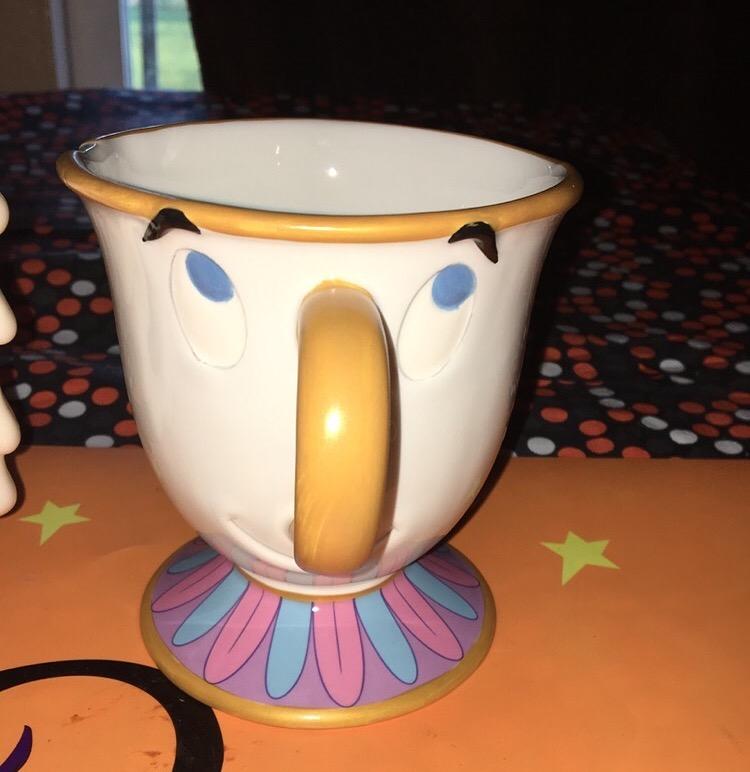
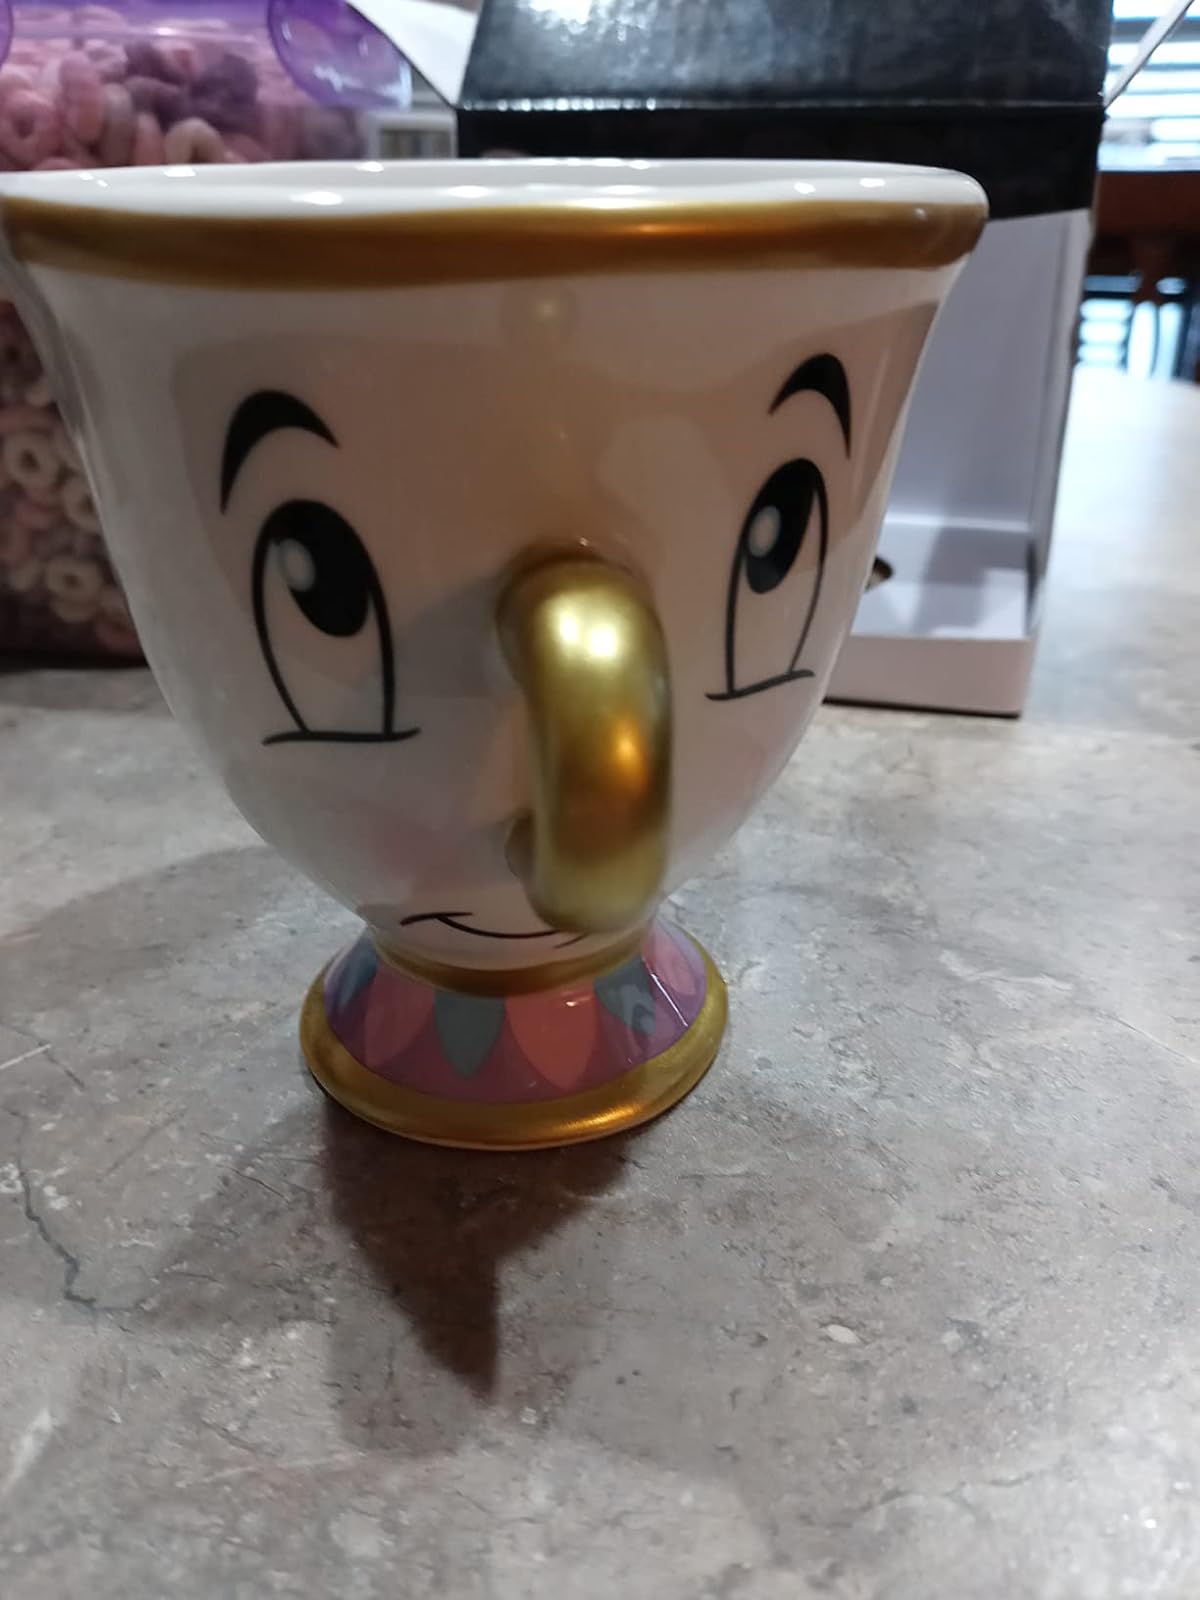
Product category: items_mug
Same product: no